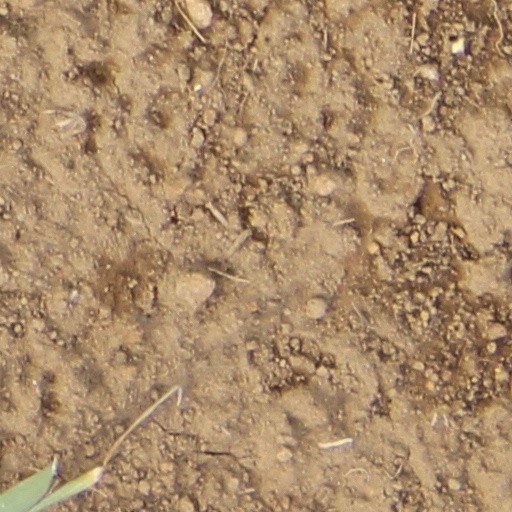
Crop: wheat